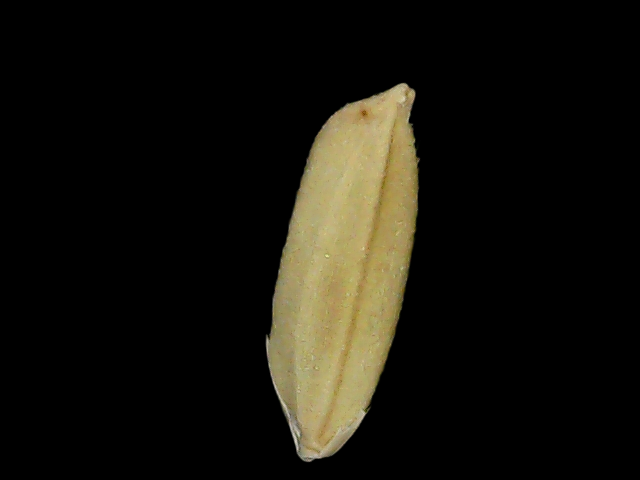
Rice variety: Br23